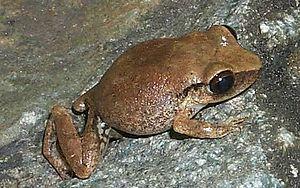
Eleutherodactylus antillensis est une espèce d'amphibiens de la famille des Eleutherodactylidae.